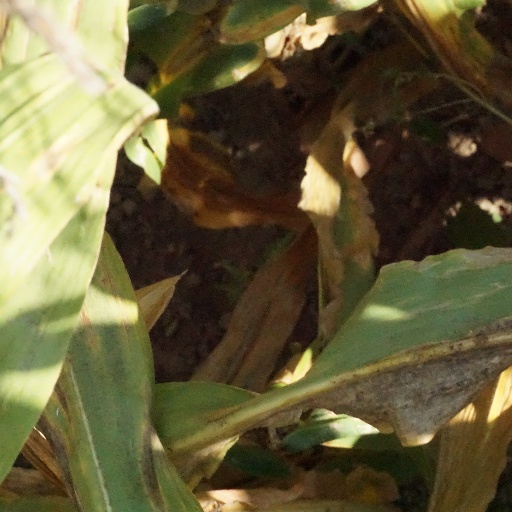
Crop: maize; corn